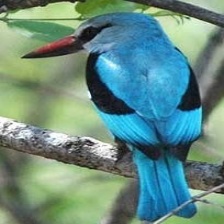
Species: WOODLAND KINGFISHER
Scientific name: HALCYON SENEGALENSIS